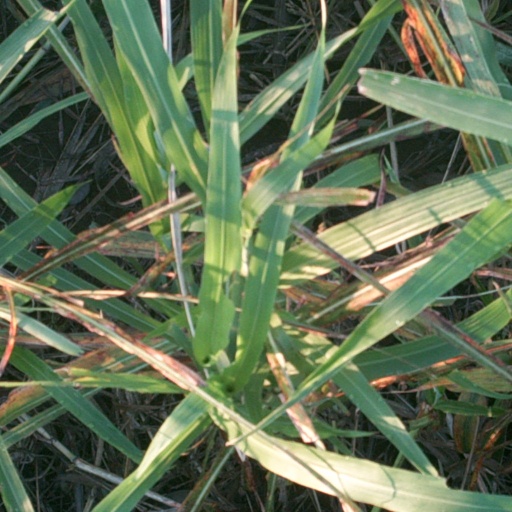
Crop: sorghum